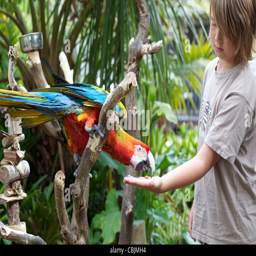
a boy feeds a parrot .